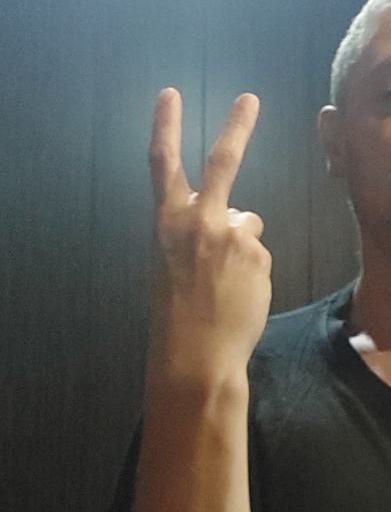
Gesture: peace_inverted